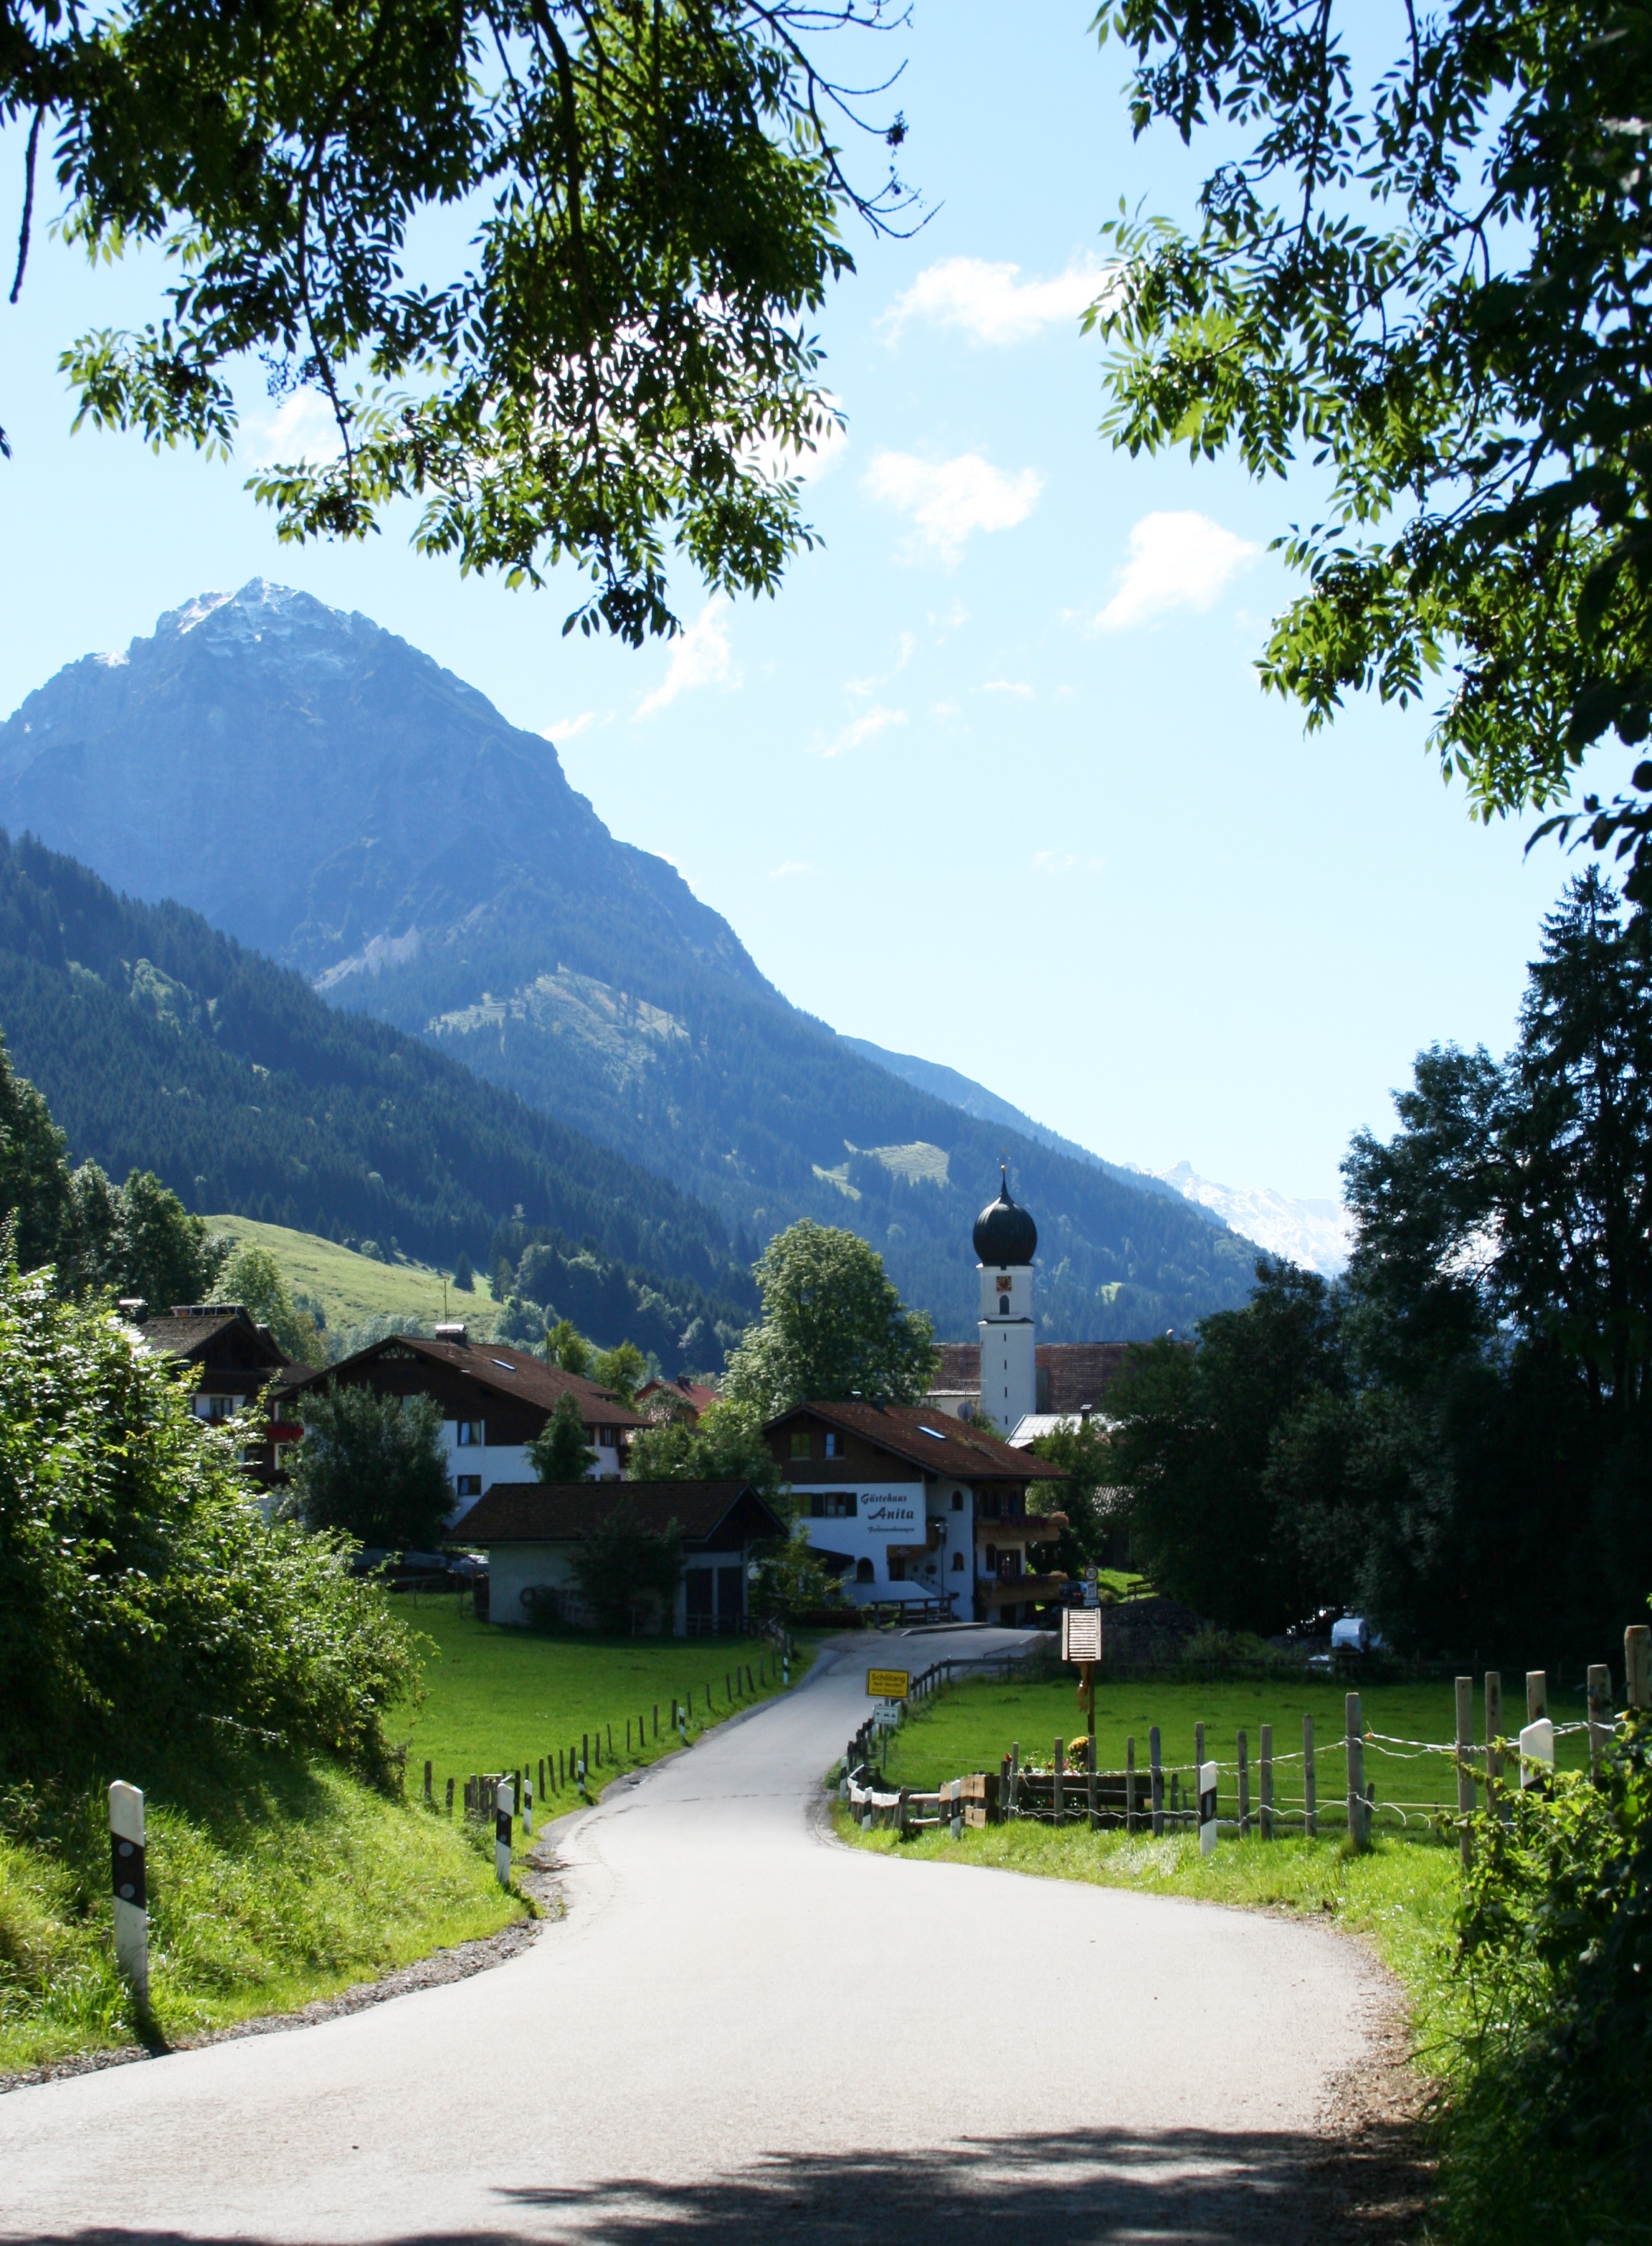
landscape, tree, nature, mountain, hill, flower, lake, river, valley, mountain range, summer, vacation, village, park, holiday, alpine, church, mountain landscape, mountains, steeple, idyll, bergdorf, rural area, allg u, church tower, oberallg u, sch llang, rubihorn, mountainous landforms